Camp Withycombe

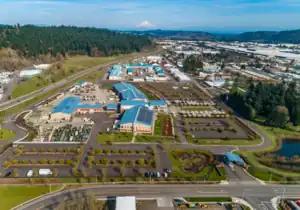
Aerial Overview of Camp Withycombe

Camp Withycombe, located in Clackamas County, Oregon, United States, was originally established as Camp Benson after Governor Frank W. Benson, but was later renamed Camp Withycombe during World War I for Governor James Withycombe.